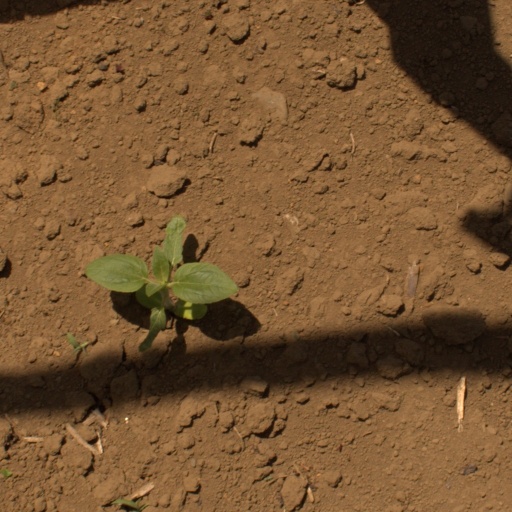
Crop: Jerusalem artichoke